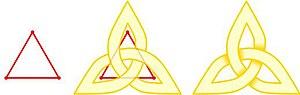
La théorie des nœuds et la théorie des graphes ont des rapports entre elles. Un entrelacs d'apparence compliquée peut être codé par un graphe planaire